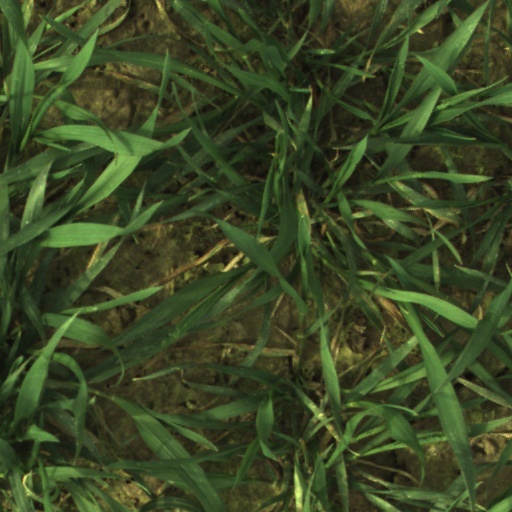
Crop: wheat